Coryton Refinery

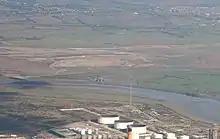
Coryton flare stack in 2007

The thermal reformer unit and the Thermofor catalytic cracking unit (TCC) produced different grades of petrol and diesel. Along the south side of the refinery area, the propane de-asphalting unit, solvent refining furfural unit, MEK (methyl ethyl ketone) dewaxing unit and continuous percolation unit (TCP) constituted consecutive stages in the production of lubricating oils and waxes.